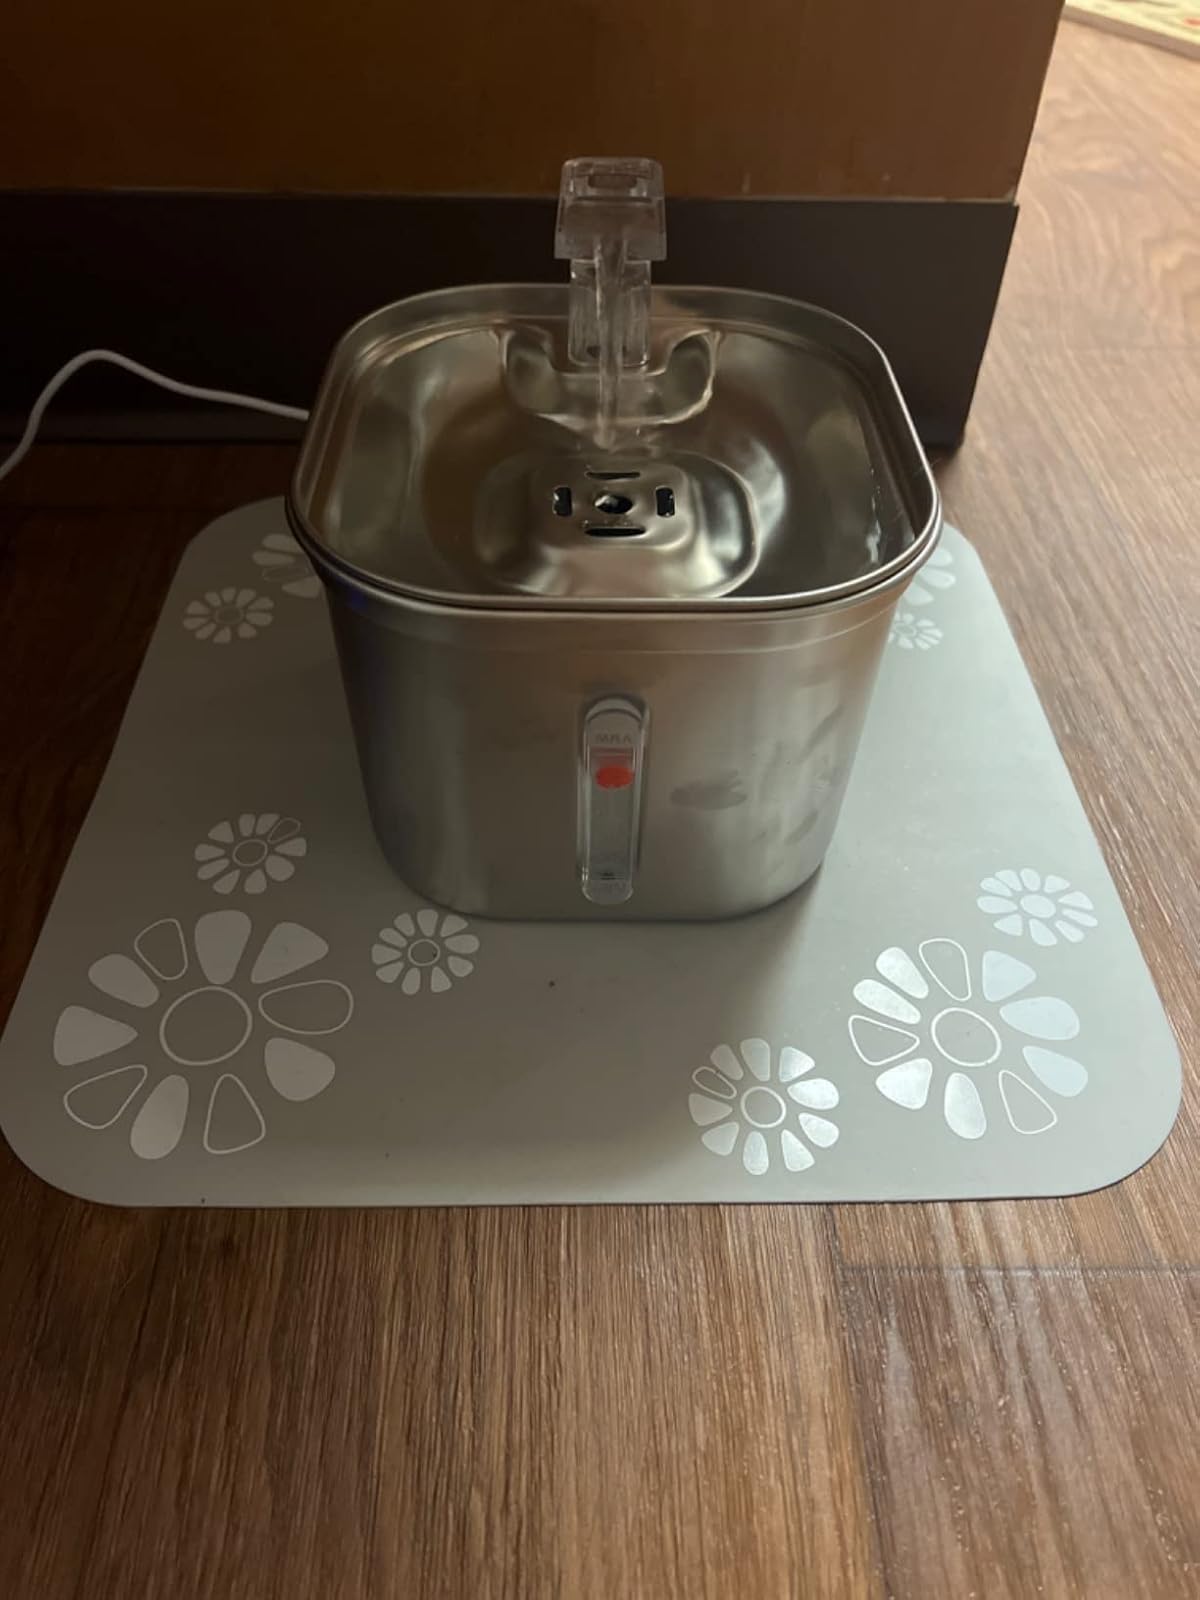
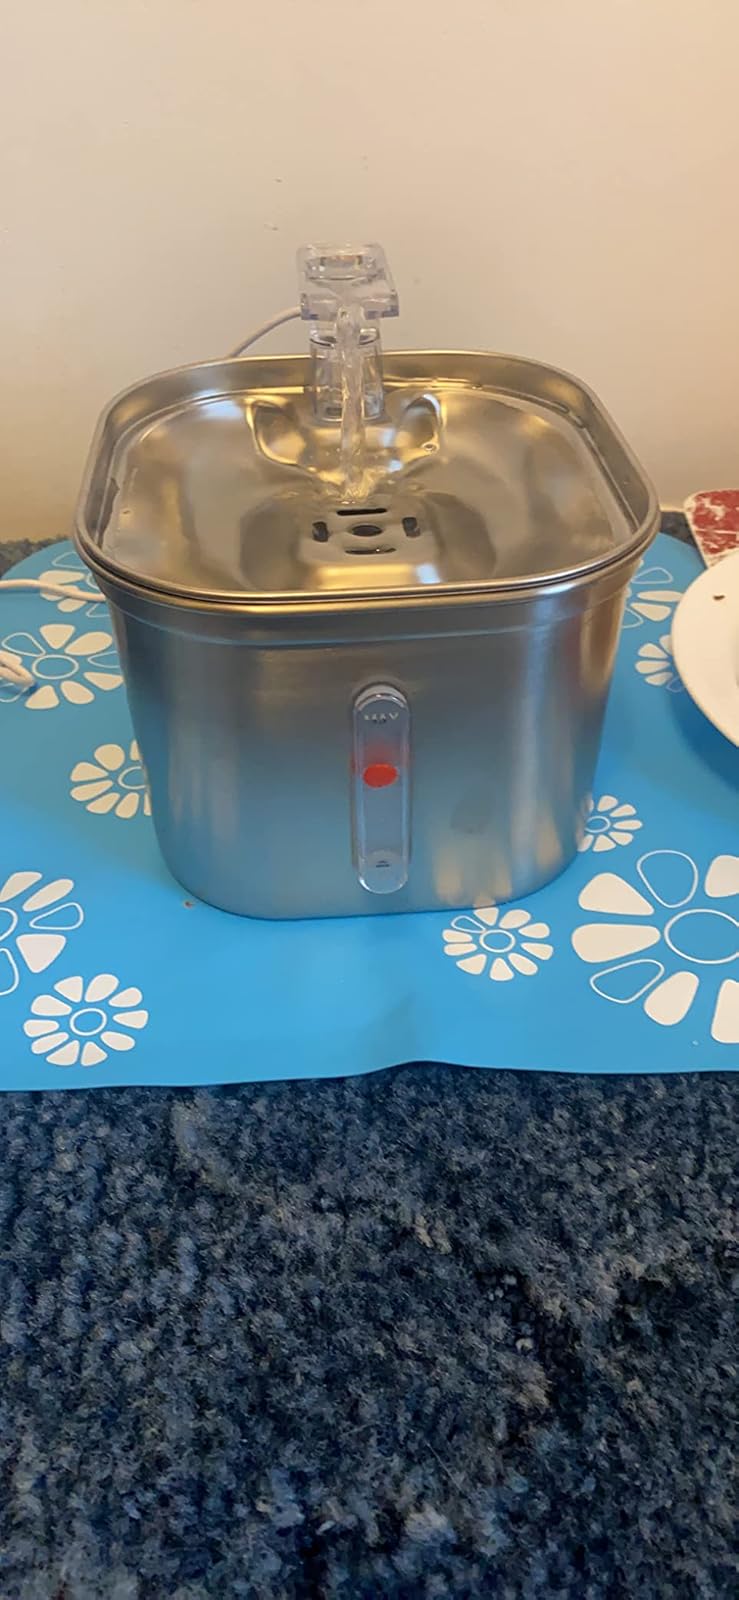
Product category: items_bowl
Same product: yes